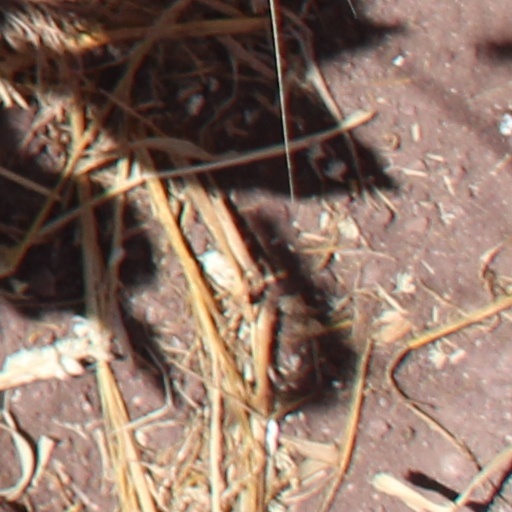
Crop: wheat